Culture of New Zealand

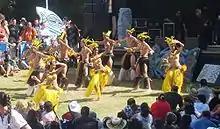
Cook Island dancers at Auckland's Pasifika Festival, 2010

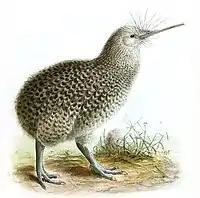
The kiwi has become a New Zealand icon.

Pākehā culture (usually synonymous with New Zealand European culture) derives mainly from that of the European (mostly British) settlers who colonised New Zealand in the 19th century. Europeans migrated to New Zealand in increasing numbers from 1855. The Treaty of Waitangi in 1840 formed the basis of the establishment of British rule in New Zealand. New Zealand became partly self-governing in 1852 with the establishment of its own Parliament. There was conflict between Māori and European settlers especially between 1863 and 1864 which resulted in land being confiscated from the defeated tribes.